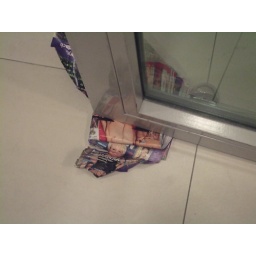
Porno mag serves to hold door open in my building